Question: Please indicate a possible affordance area of the boxing_punching_bag that can be used for striking
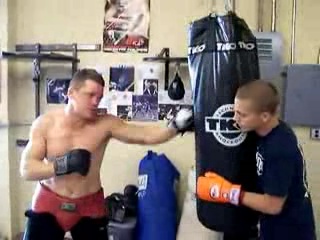
Answer: [189, 15, 264, 227]